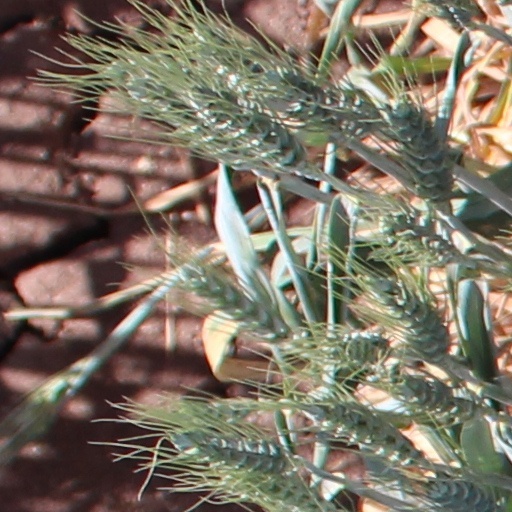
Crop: wheat